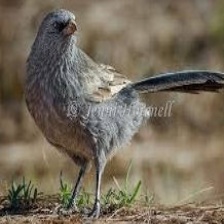
Species: APOSTLEBIRD
Scientific name: STRUTHIDEA CINEREA